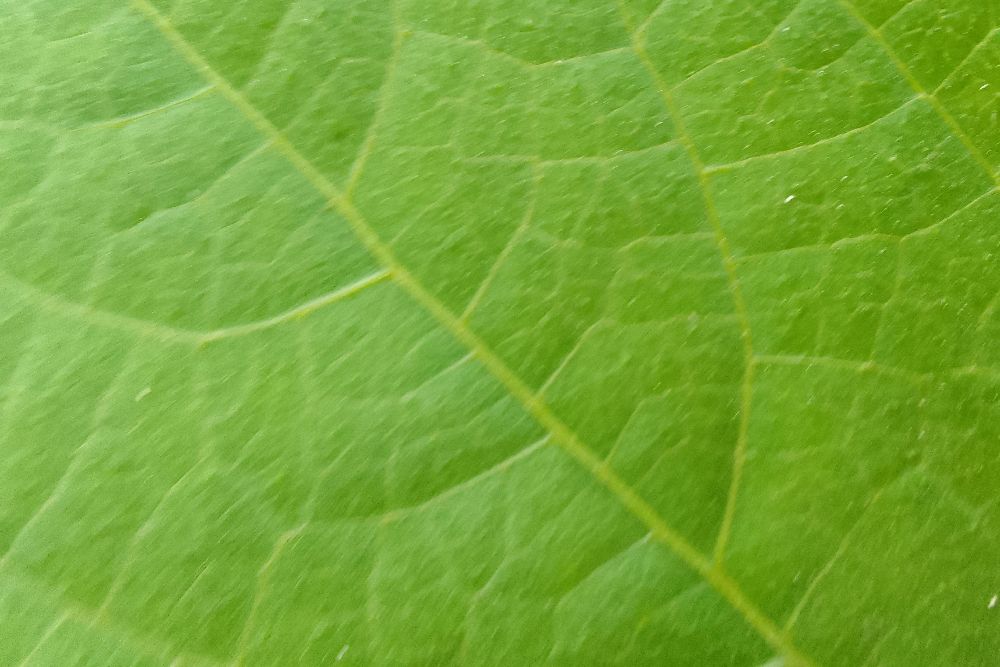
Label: healthy